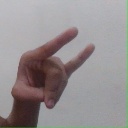
अक्षर: च